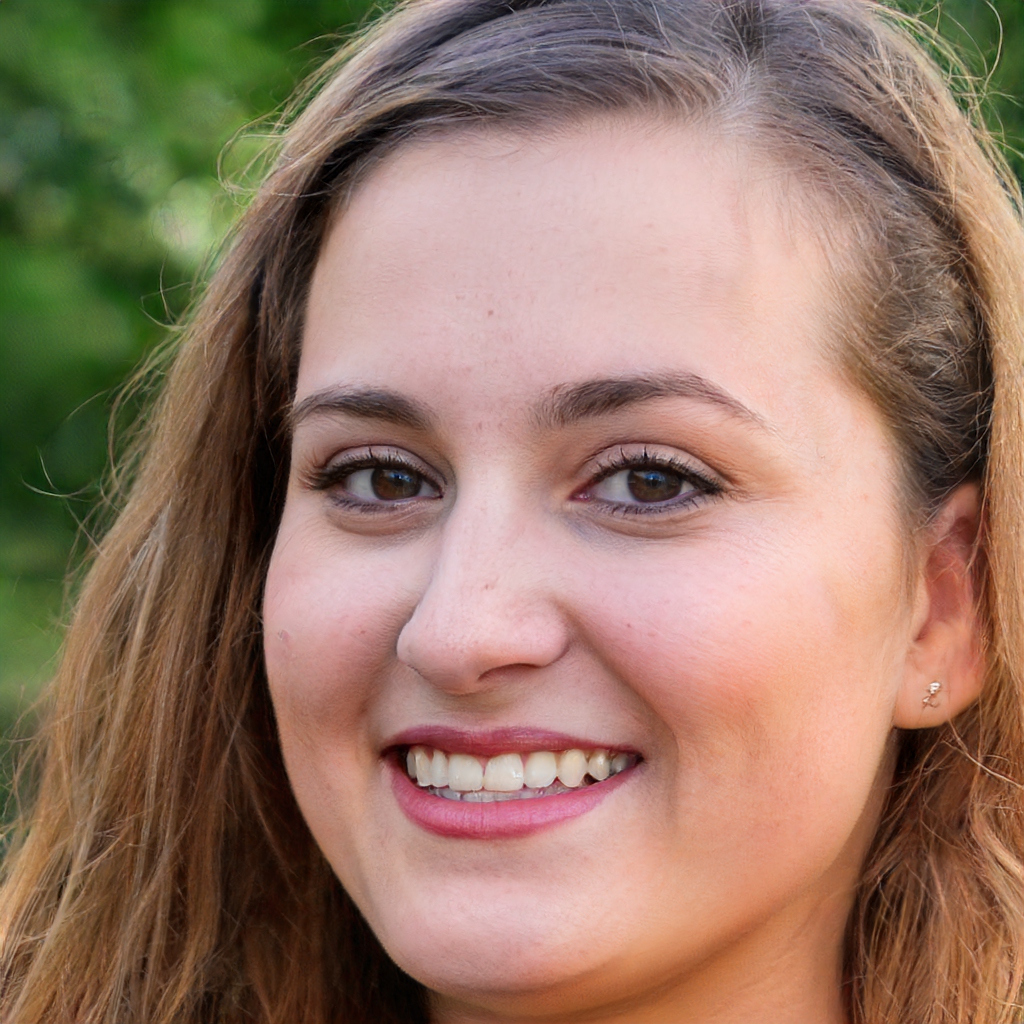
Portrait style: Real Portrait